Colombian identity card

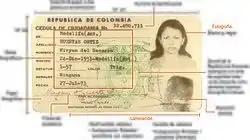
Front side of a white laminated identity card for adults with characteristics. Issued from 1952 to 1993.

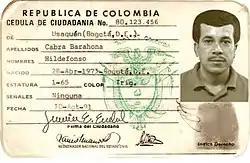
Front side of a white laminated identity card.

The header consists of the inscriptions "REPÚBLICA DE COLOMBIA" and "CEDULA DE CIUDADANÍA.” The background is white and has the country's coat of arms printed in green ink. On the front face you will find the following information.